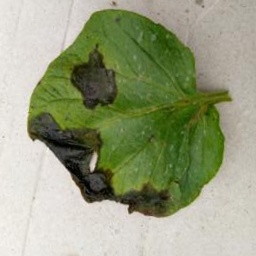
Etiqueta: Late Blight